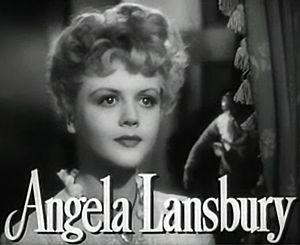
Le Portrait de Dorian Gray est un drame fantastique américain écrit et réalisé par Albert Lewin, sorti en 1945. Ce film est l'adaptation du roman Le Portrait de Dorian Gray d'Oscar Wilde.
Dame Angela Lansbury est une actrice britannique naturalisée américaine, née le 16 octobre 1925 à Londres.